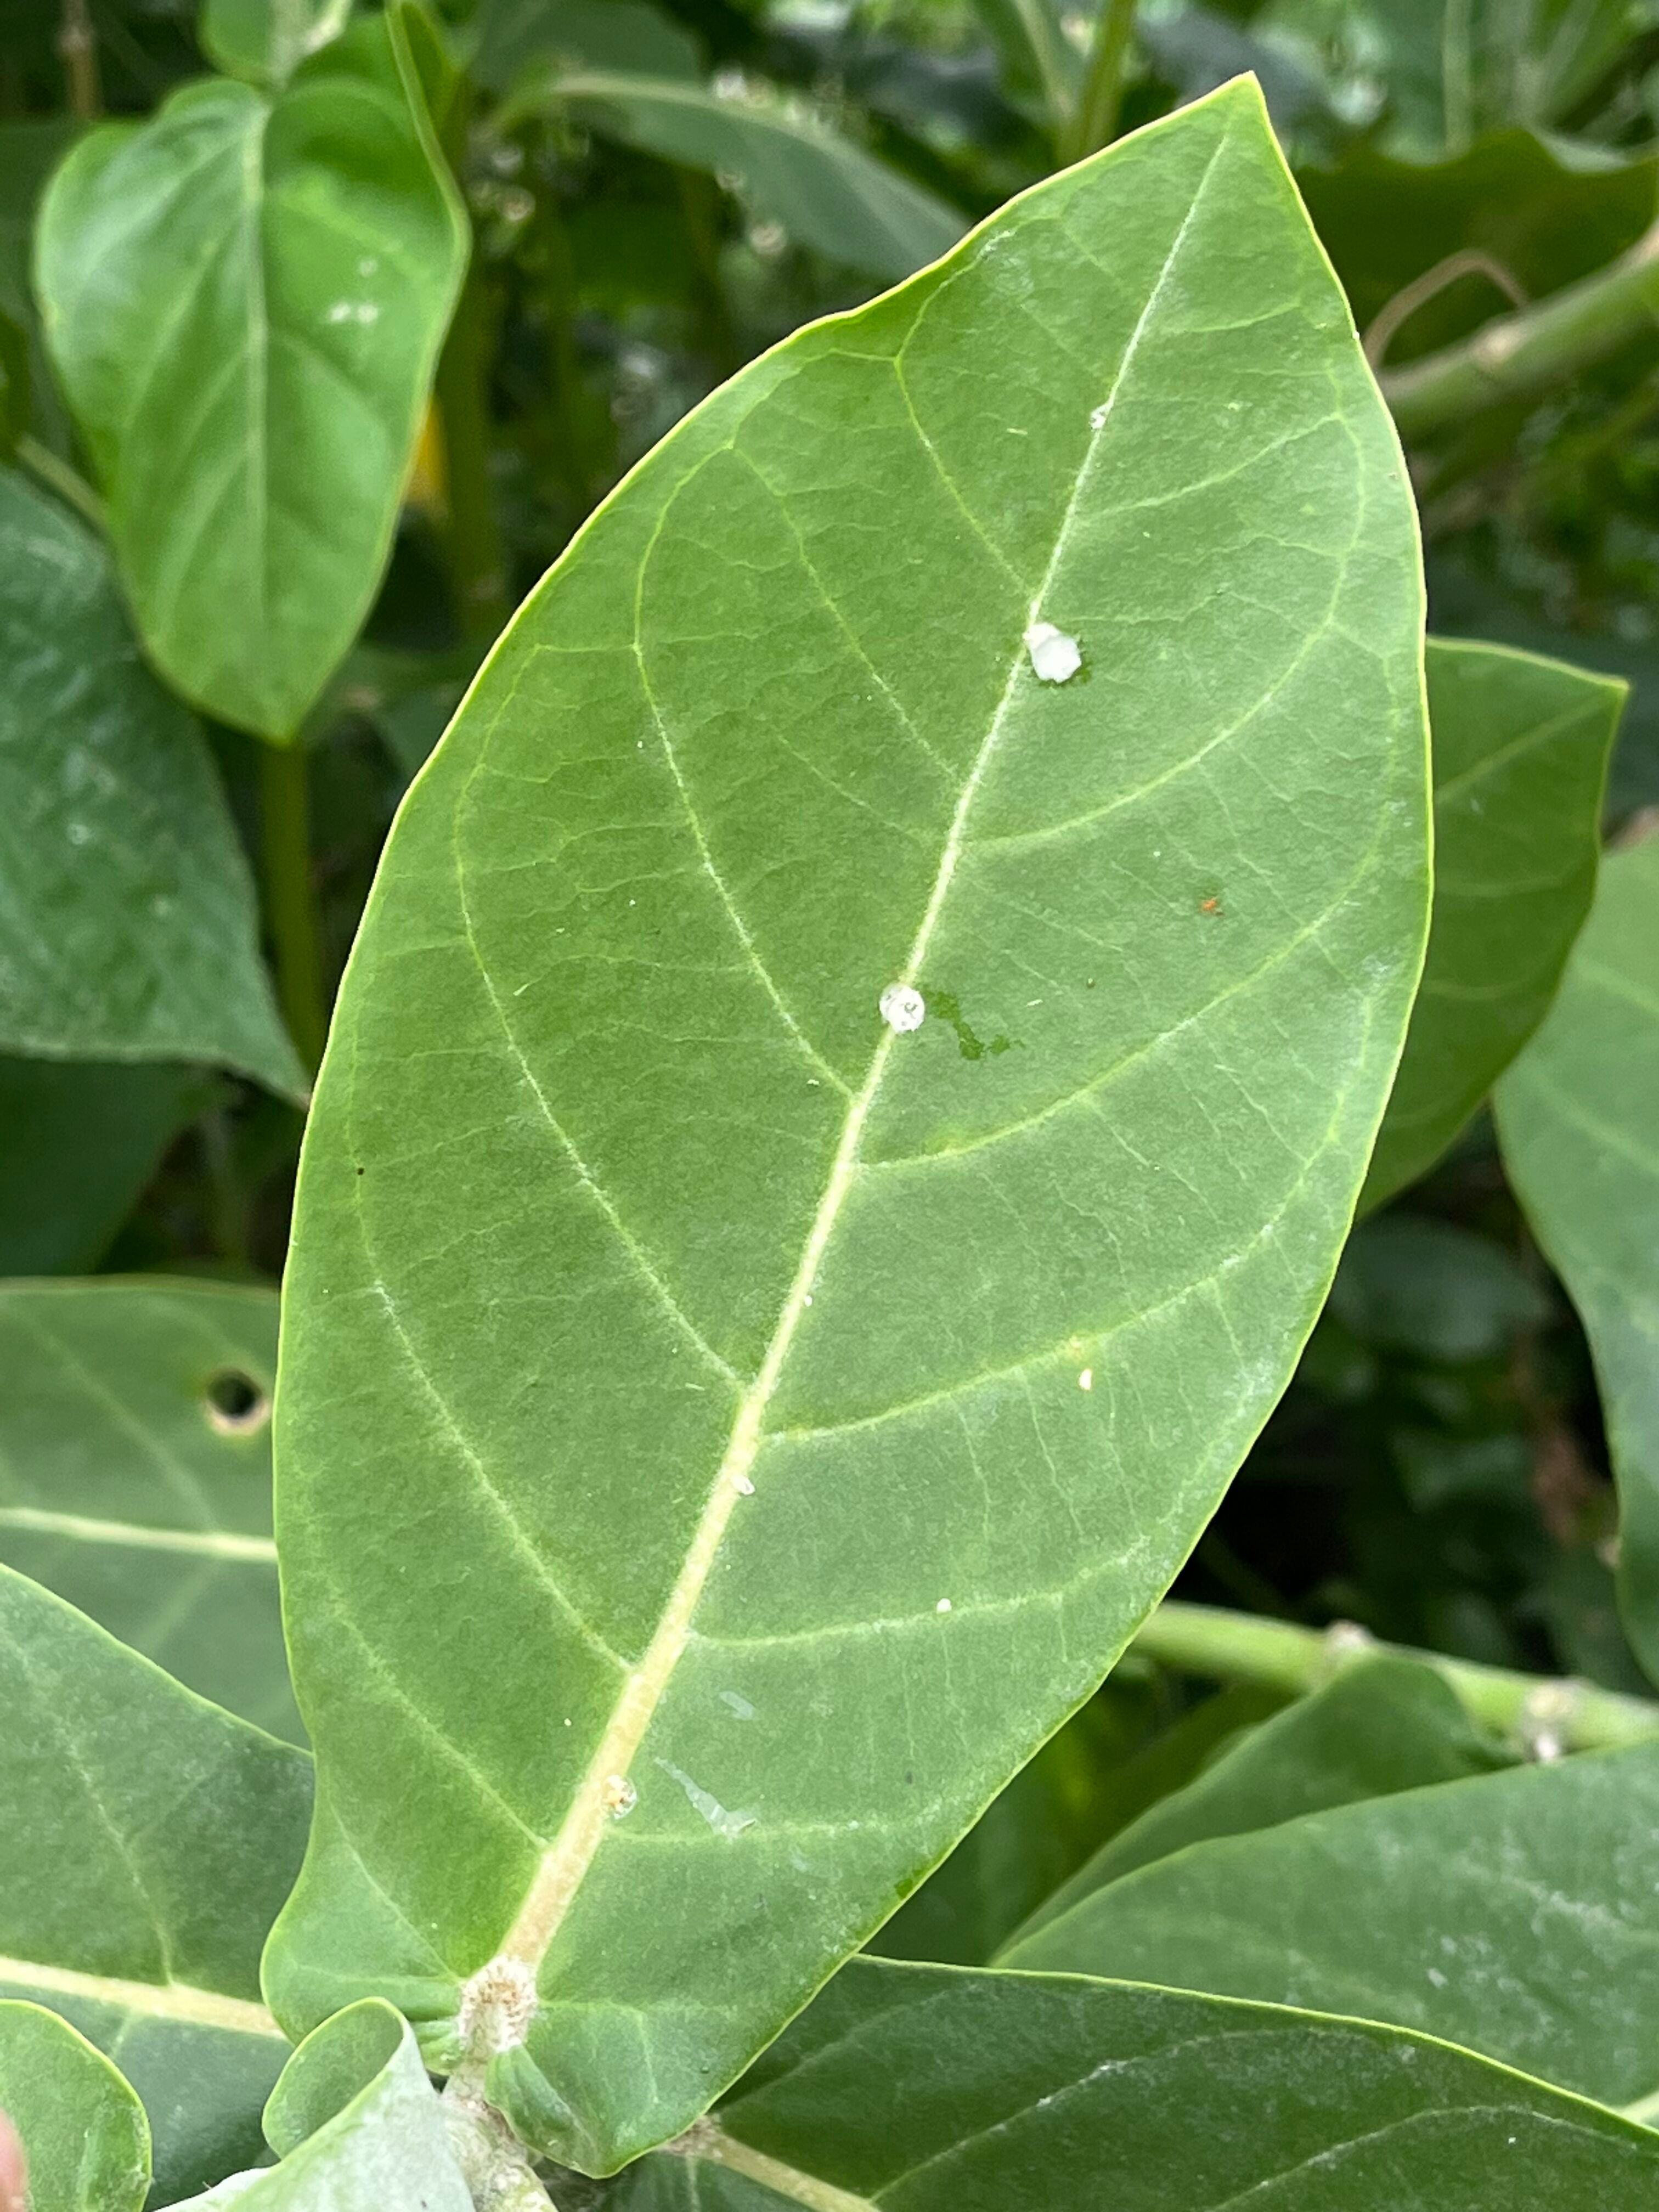
Plant species: calotropis-gigantea